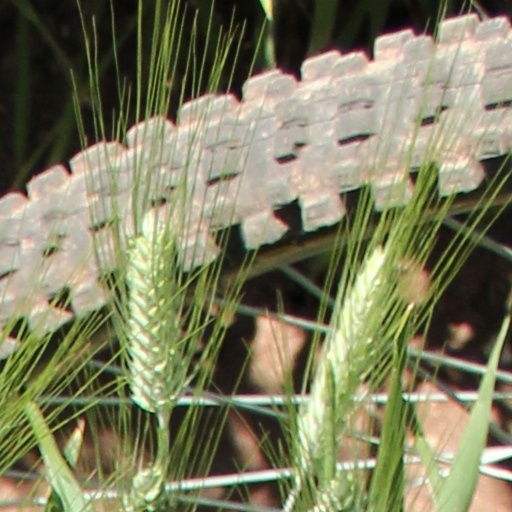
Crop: wheat